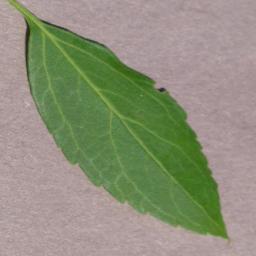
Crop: cherry
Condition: (including_sour)_healthy